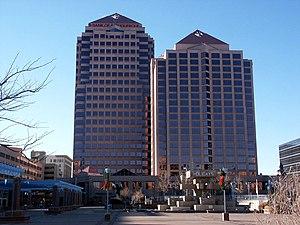
L'Albuquerque Plaza est un gratte-ciel de 107 mètres de hauteur construit à Albuquerque au Nouveau-Mexique aux États-Unis en 1990. L'immeuble était auparavant appelé Bank of America Plaza.